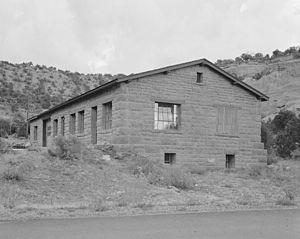
District de Saddlehorn, entrepôt de service public, monument national du Colorado, Colorado, États-Unis
Le district historique de Saddlehorn Utility Area, ou Saddlehorn Utility Area Historic District en anglais, est un district historique du comté de Mesa, dans le Colorado, aux États-Unis. Protégé au sein du Colorado National Monument, il est lui-même inscrit au Registre national des lieux historiques depuis le 21 avril 1994.